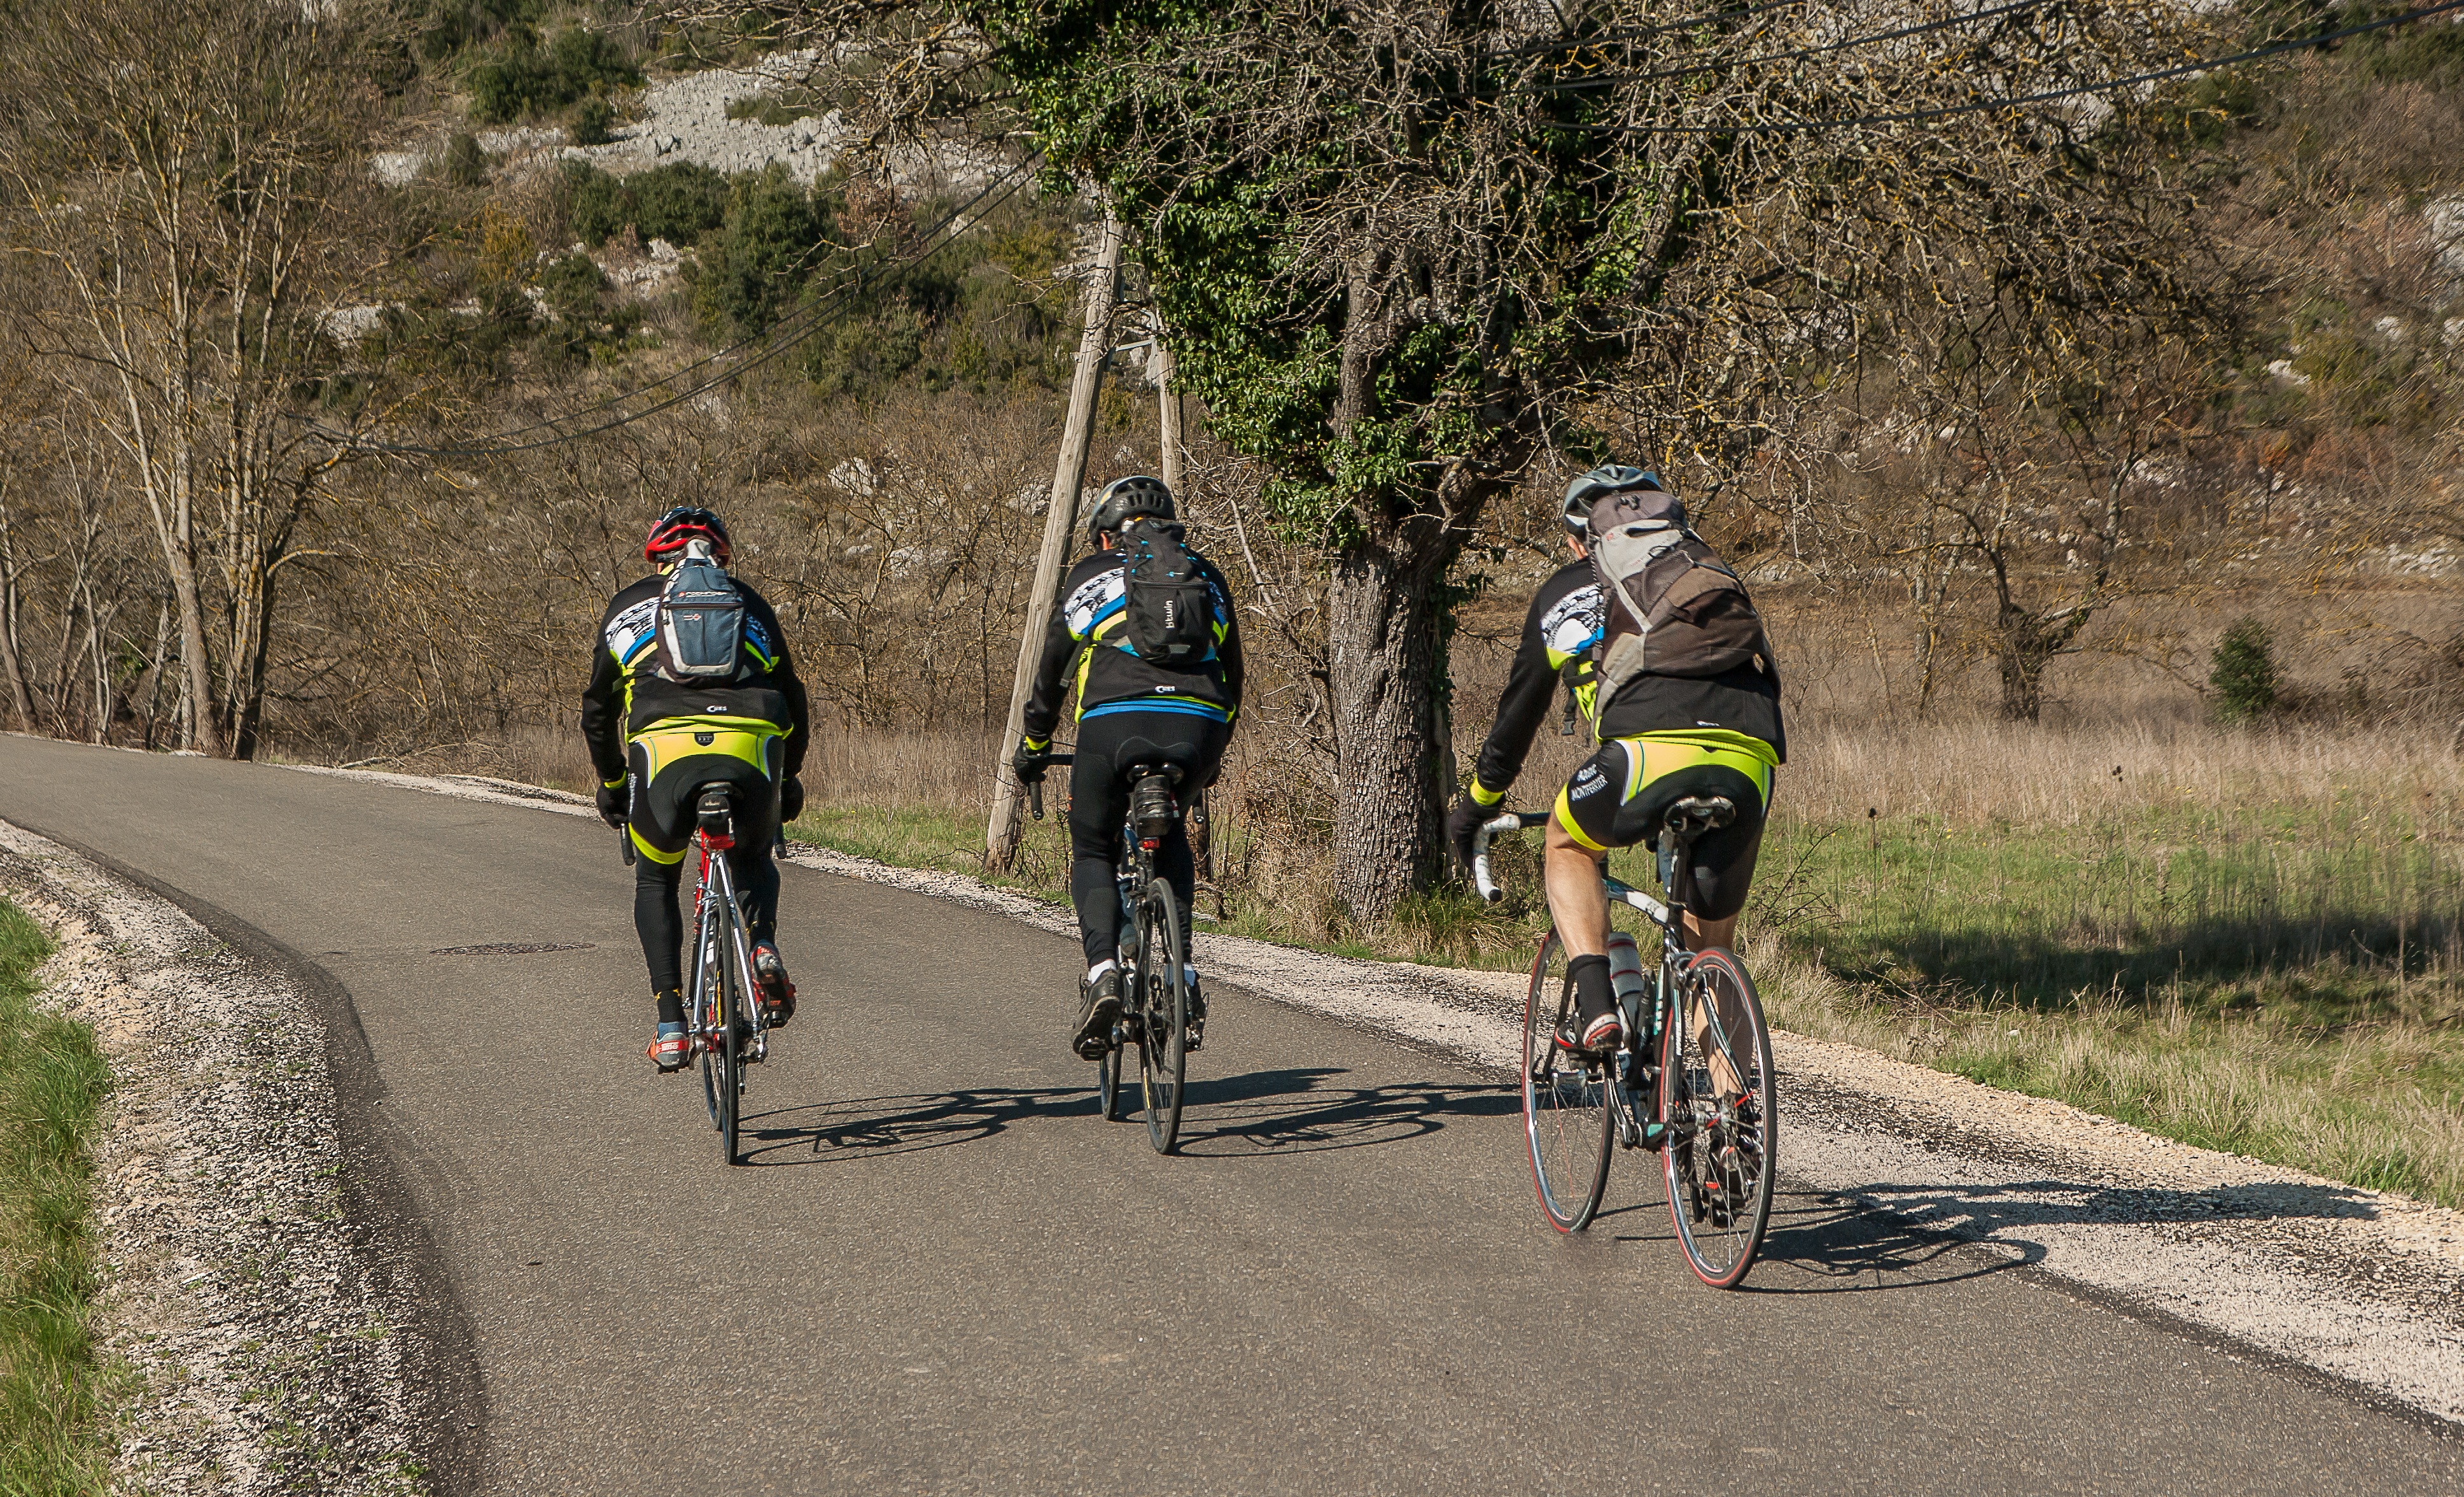
hiking, bicycle, recreation, vehicle, sports equipment, mountain bike, cycling, race, sports, bikes, cyclists, mountain biking, hobbies, road cycling, outdoor recreation, cycle sport, cyclo cross, bicycle racing, road bicycle, endurance sports, racing bicycle, road bicycle racing, duathlon, mountain bike racing